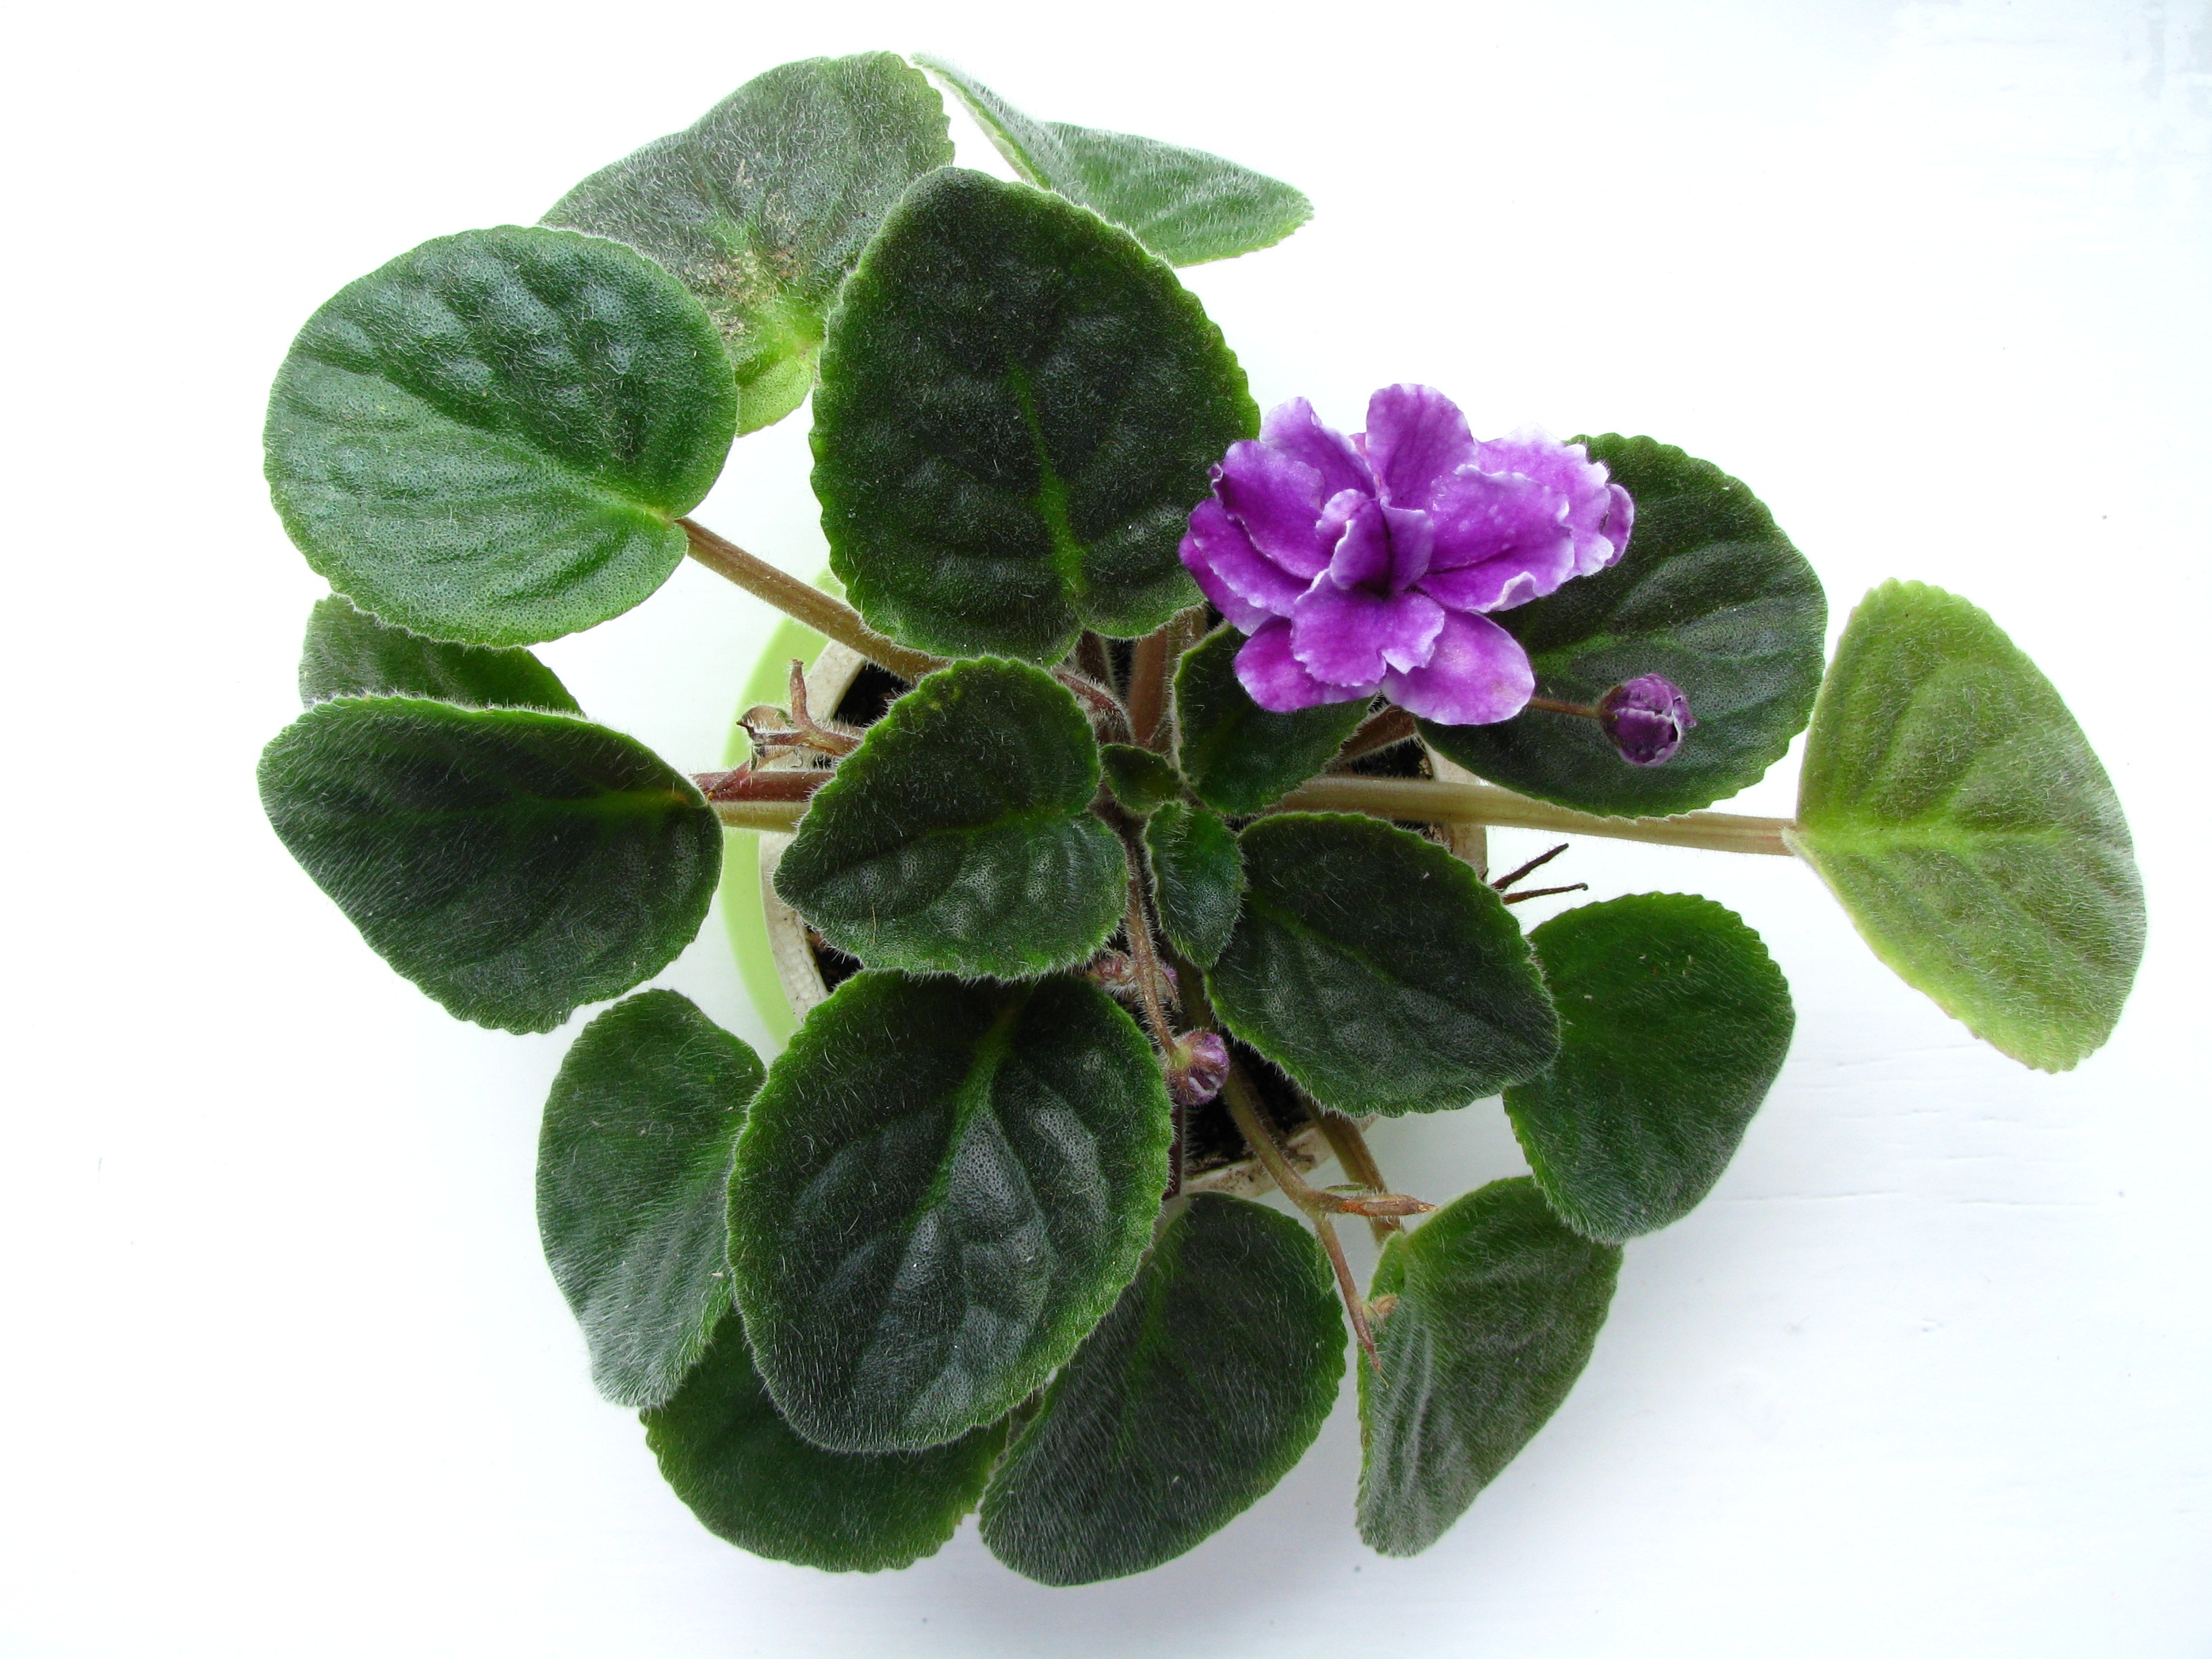
plant, flower, green, herb, produce, shrub, violet, viola, flowering plant, annual plant, land plant, violet family